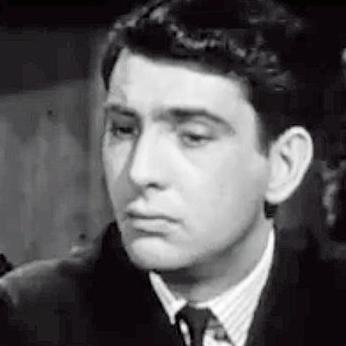
Age: 29